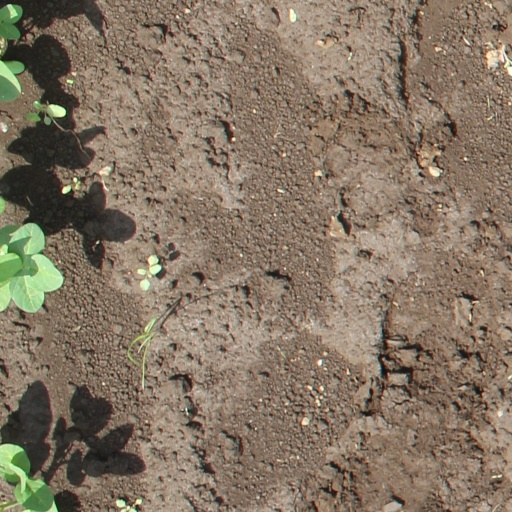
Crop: soybean